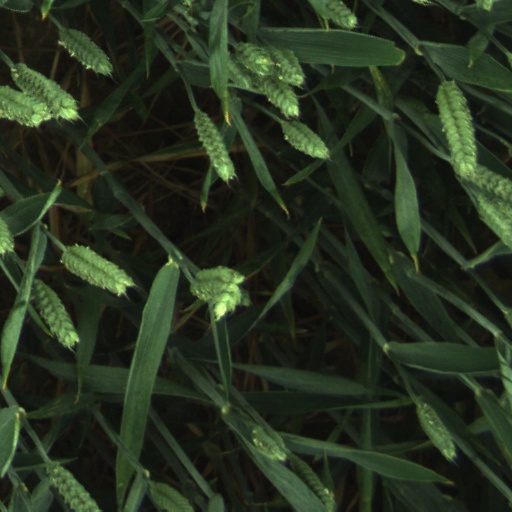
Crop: wheat